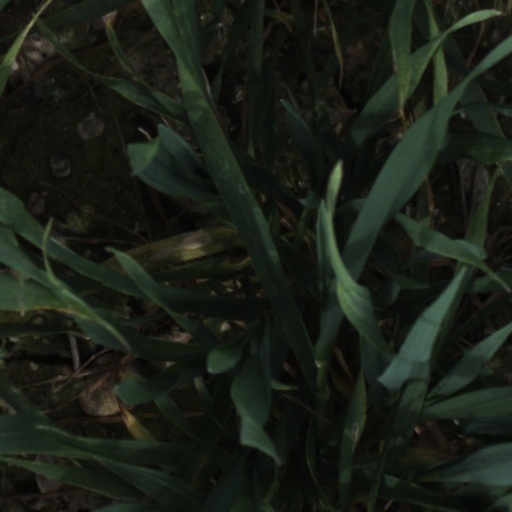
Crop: wheat